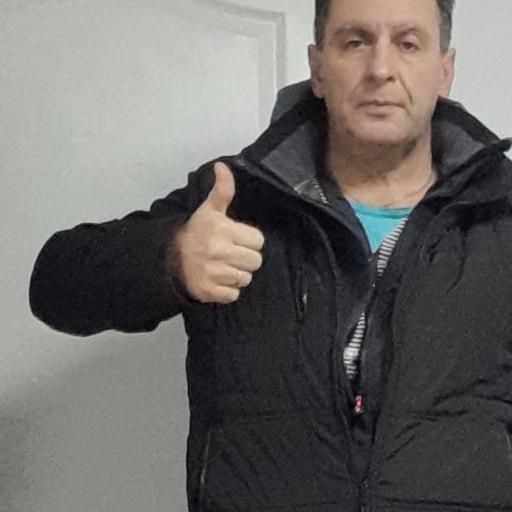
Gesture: like